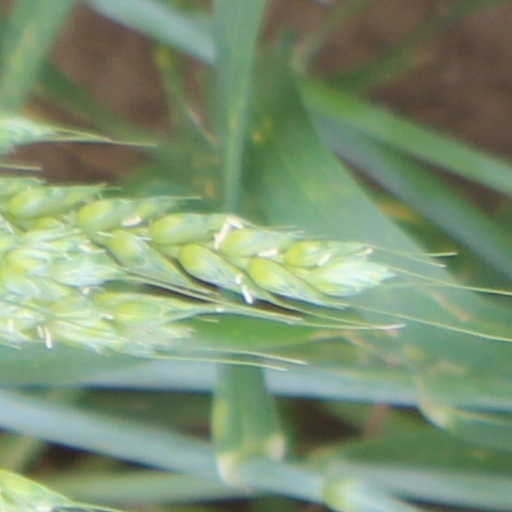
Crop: wheat